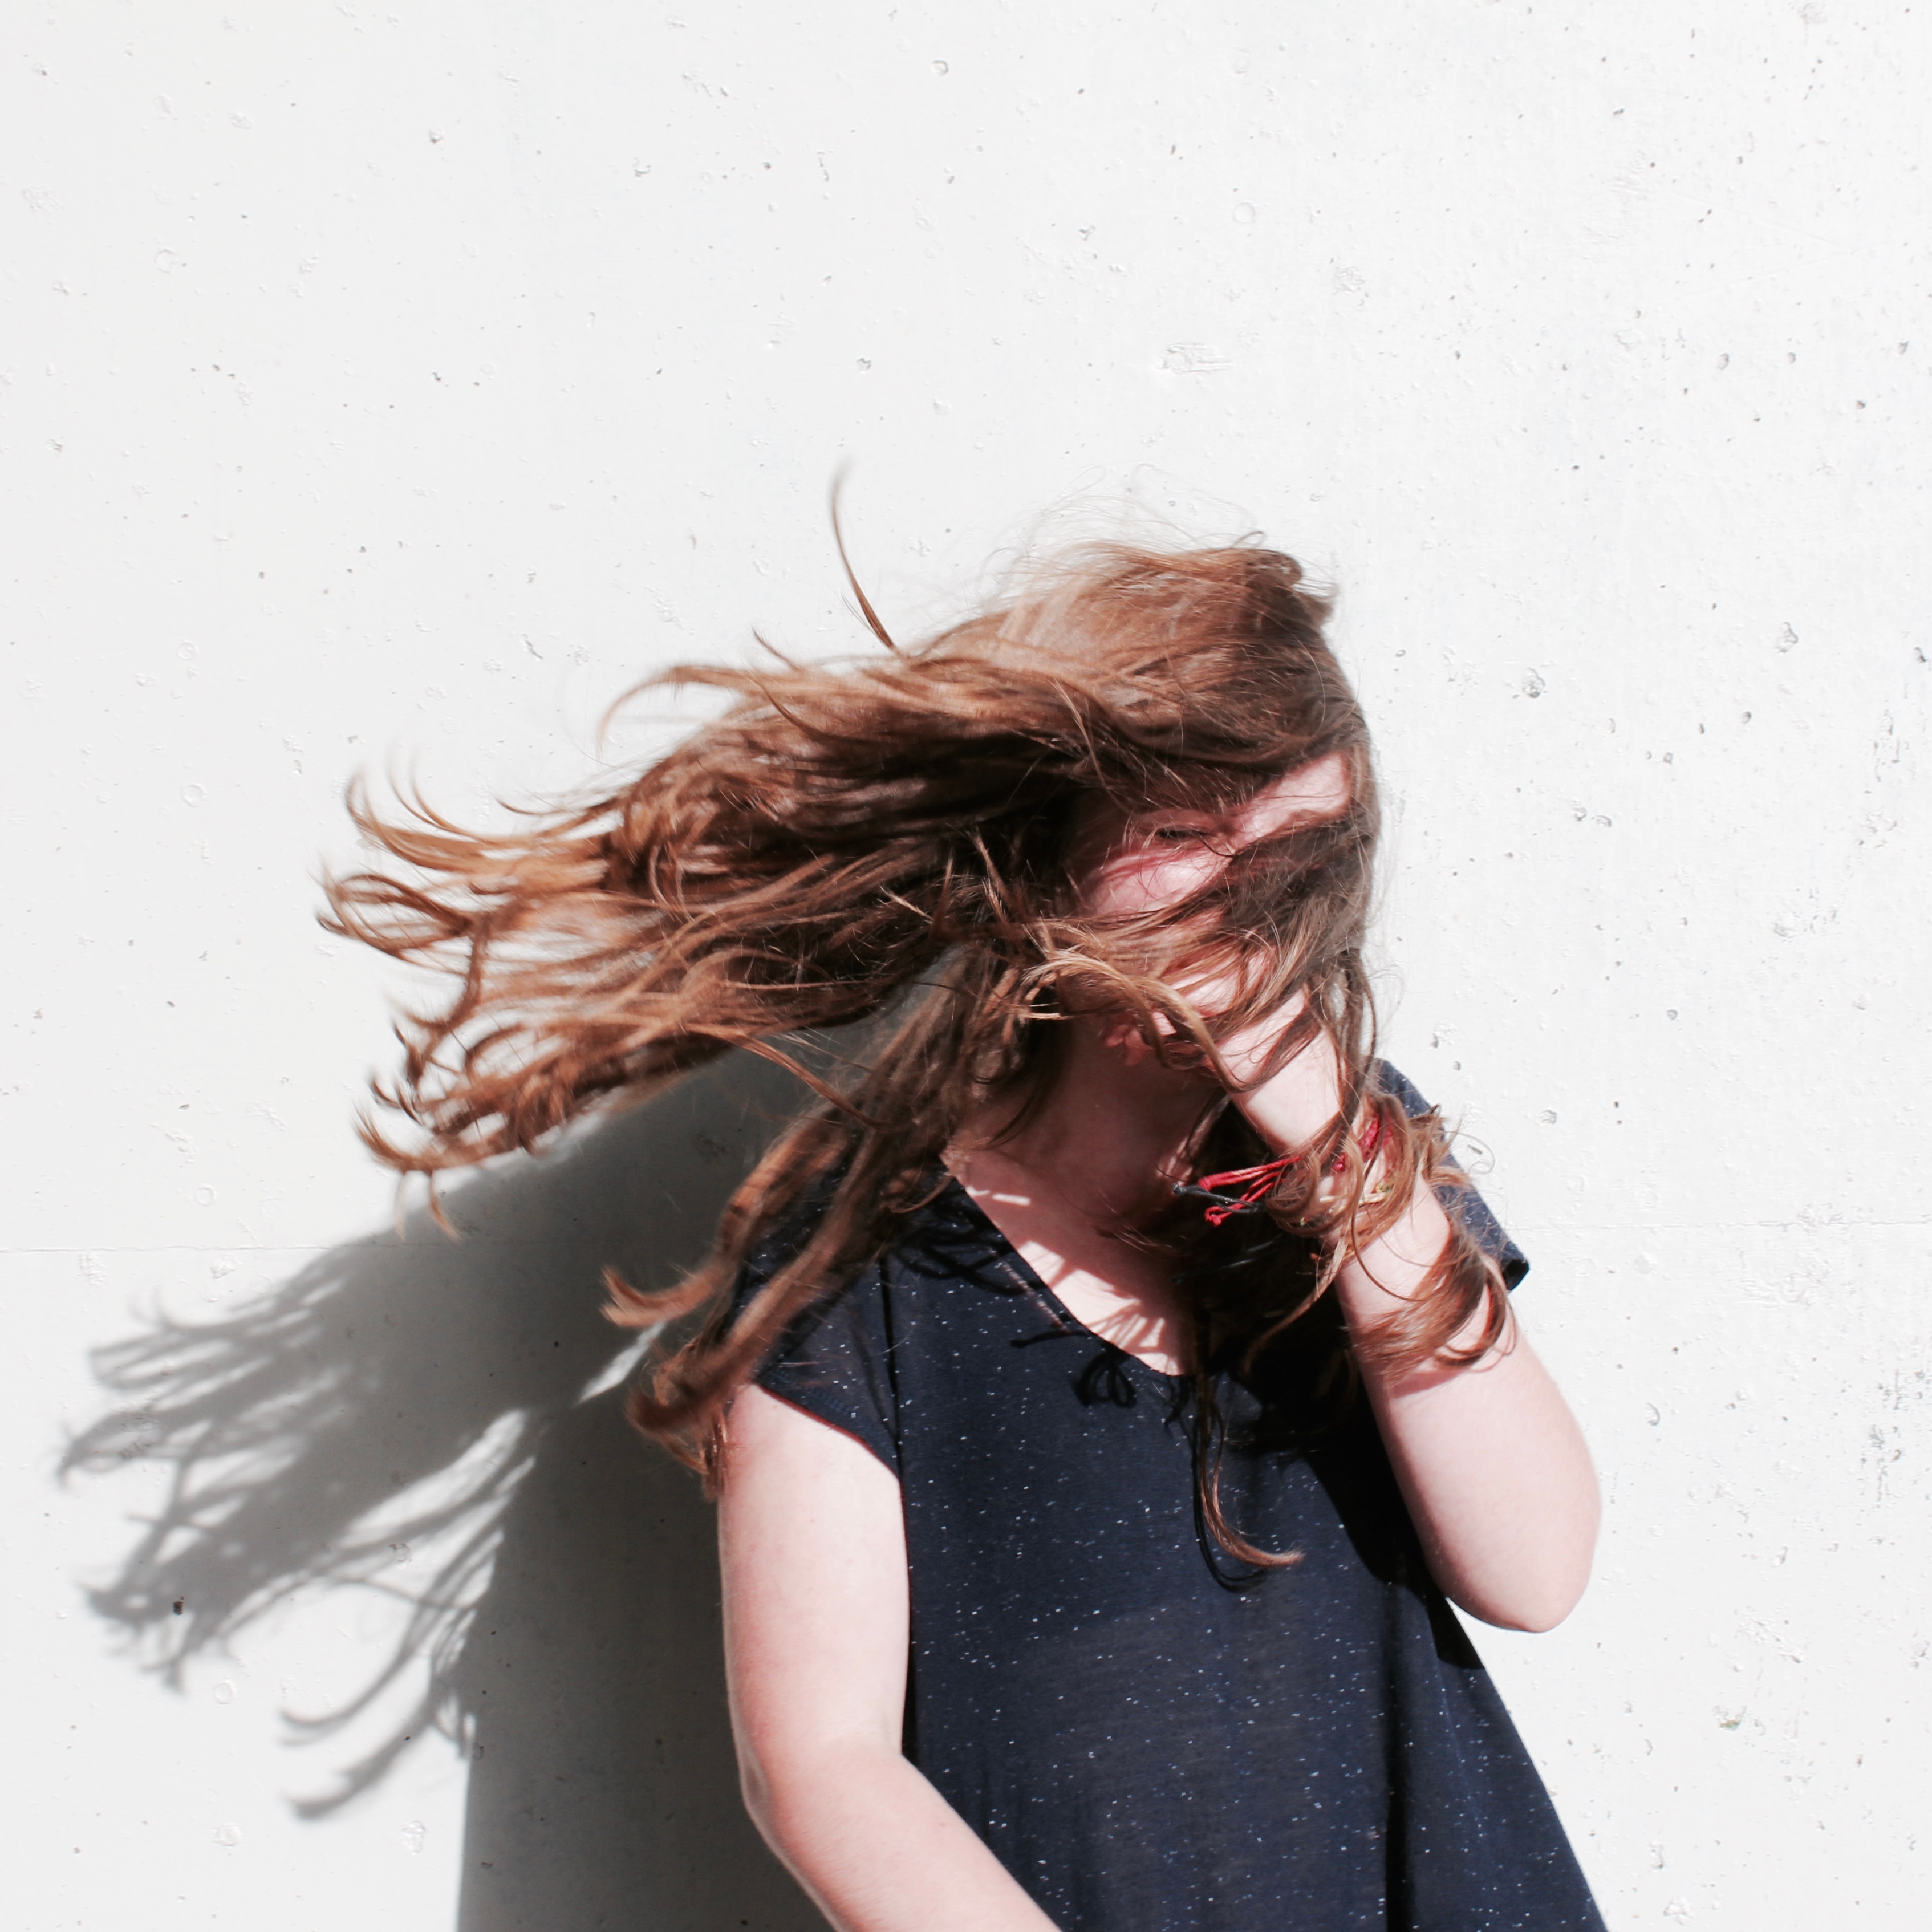
hair, model, fashion, hairstyle, long hair, beauty, photo shoot, brown hair, hair coloring